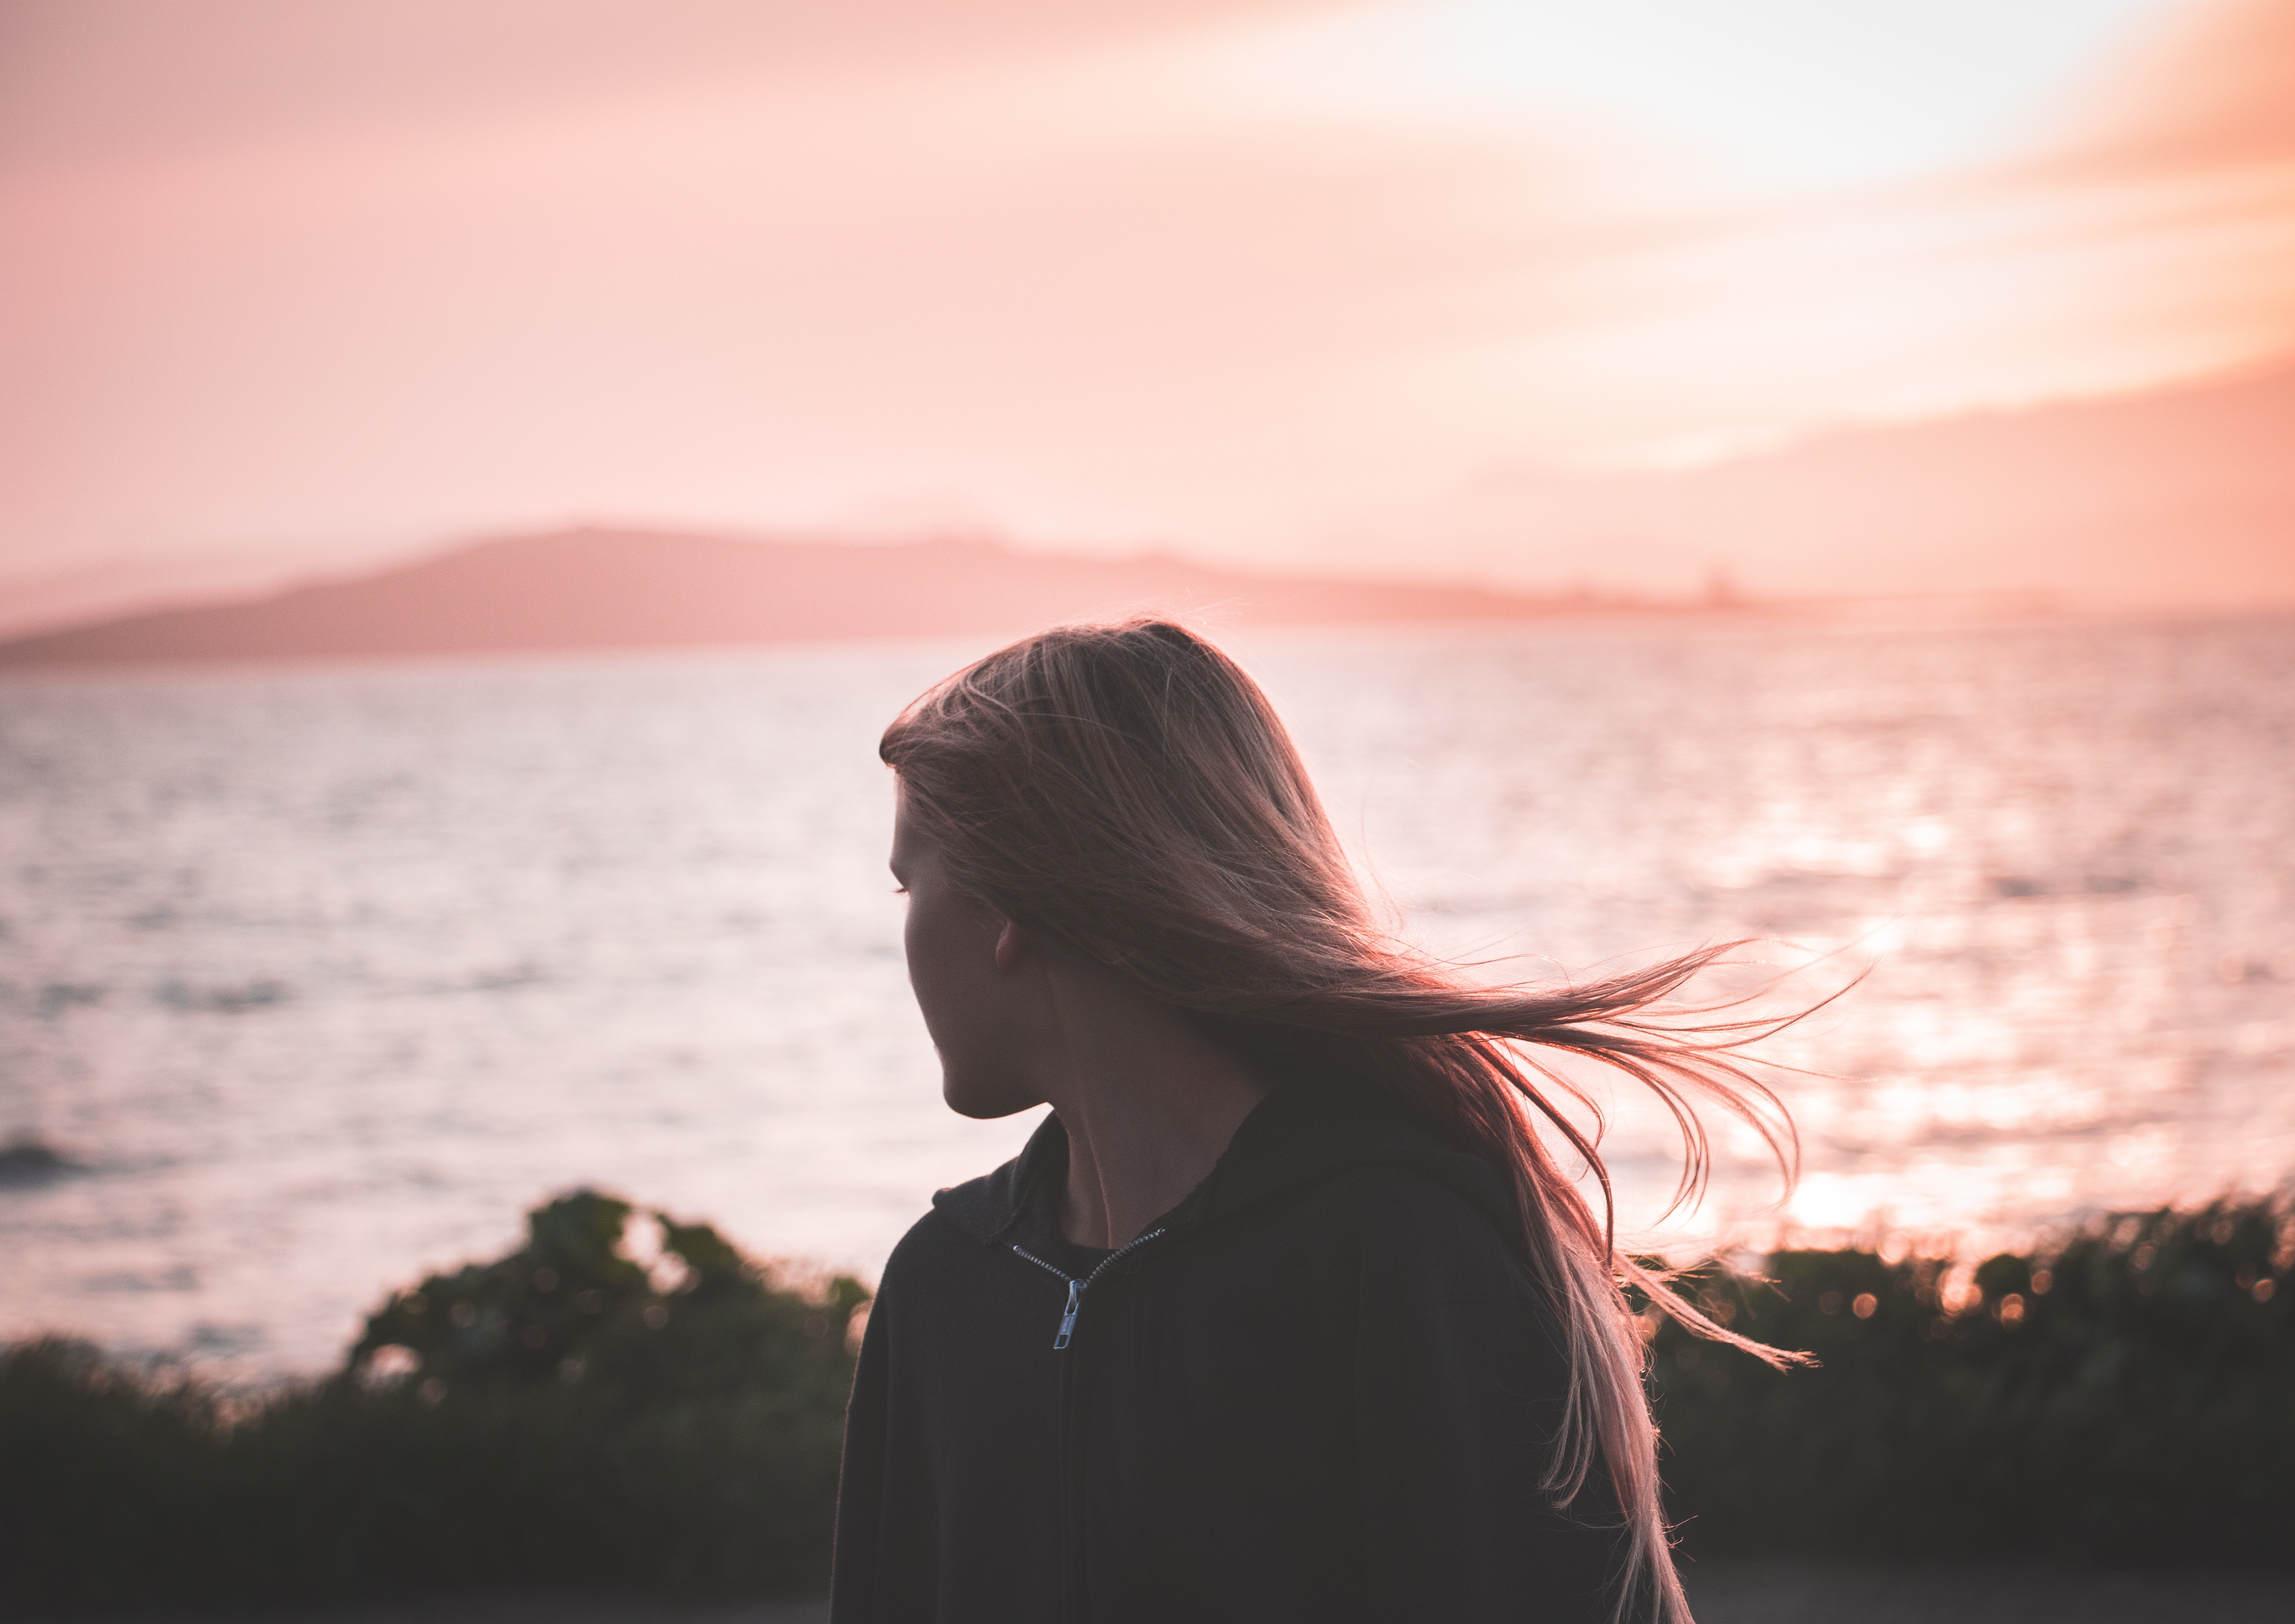
hair, People in nature, sky, photograph, sea, beauty, backlighting, pink, light, hairstyle, sunlight, long hair, shoulder, cloud, photography, ocean, summer, blond, horizon, sunset, beach, evening, happy, vacation, neck, wind, coast, portrait photography, brown hair, wave, flash photography, black hair, sunrise, dusk